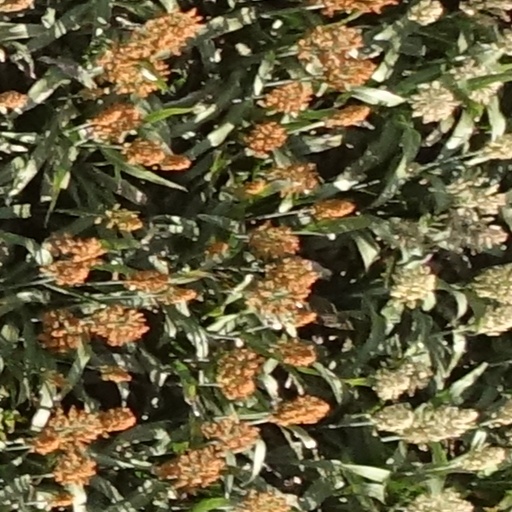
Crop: sorghum